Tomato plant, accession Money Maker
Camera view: tilt-top (135 deg); turntable rotation: 150 degrees
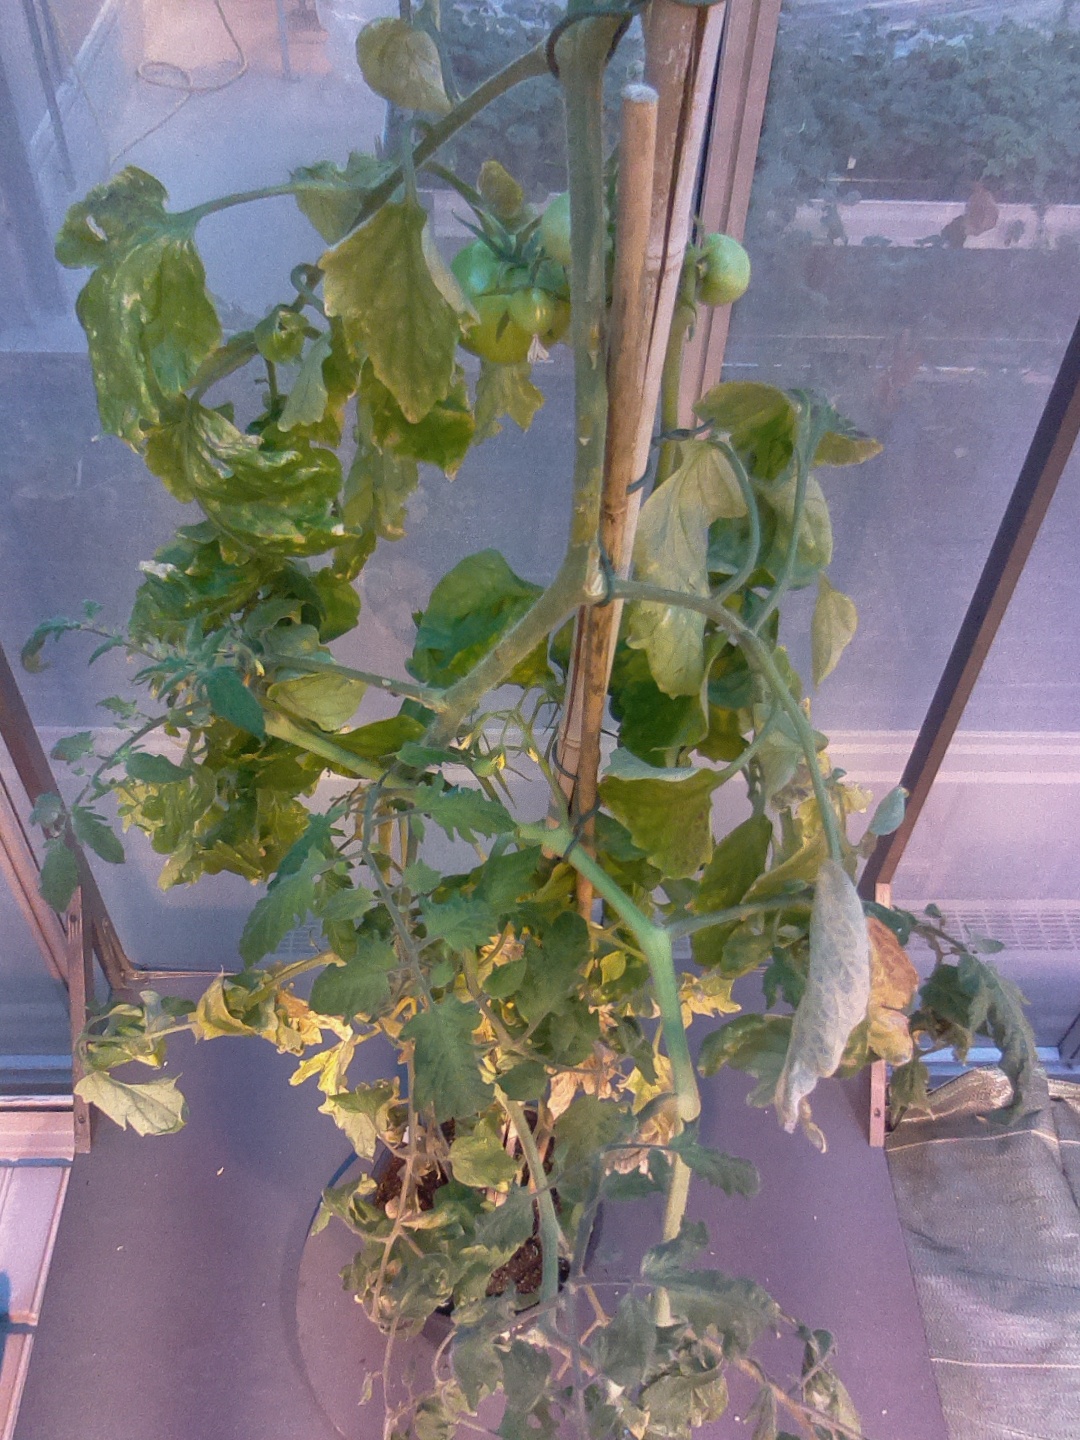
BBCH growth stage 78: 80% -90% of final fruit size